Red Balloon Learner Centres

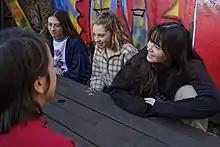
A group of Red Balloon students in 2020

Red Balloon Learner Centres provide a safe, full-time learning environment for children aged eleven to sixteen (eighteen at Red Balloon of the Air) who have self-excluded from mainstream school due to bullying, trauma or mental health issues.